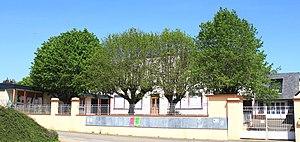
École de Séron (Hautes-Pyrénées)
Séron est une commune française située dans le département des Hautes-Pyrénées, en région Occitanie.